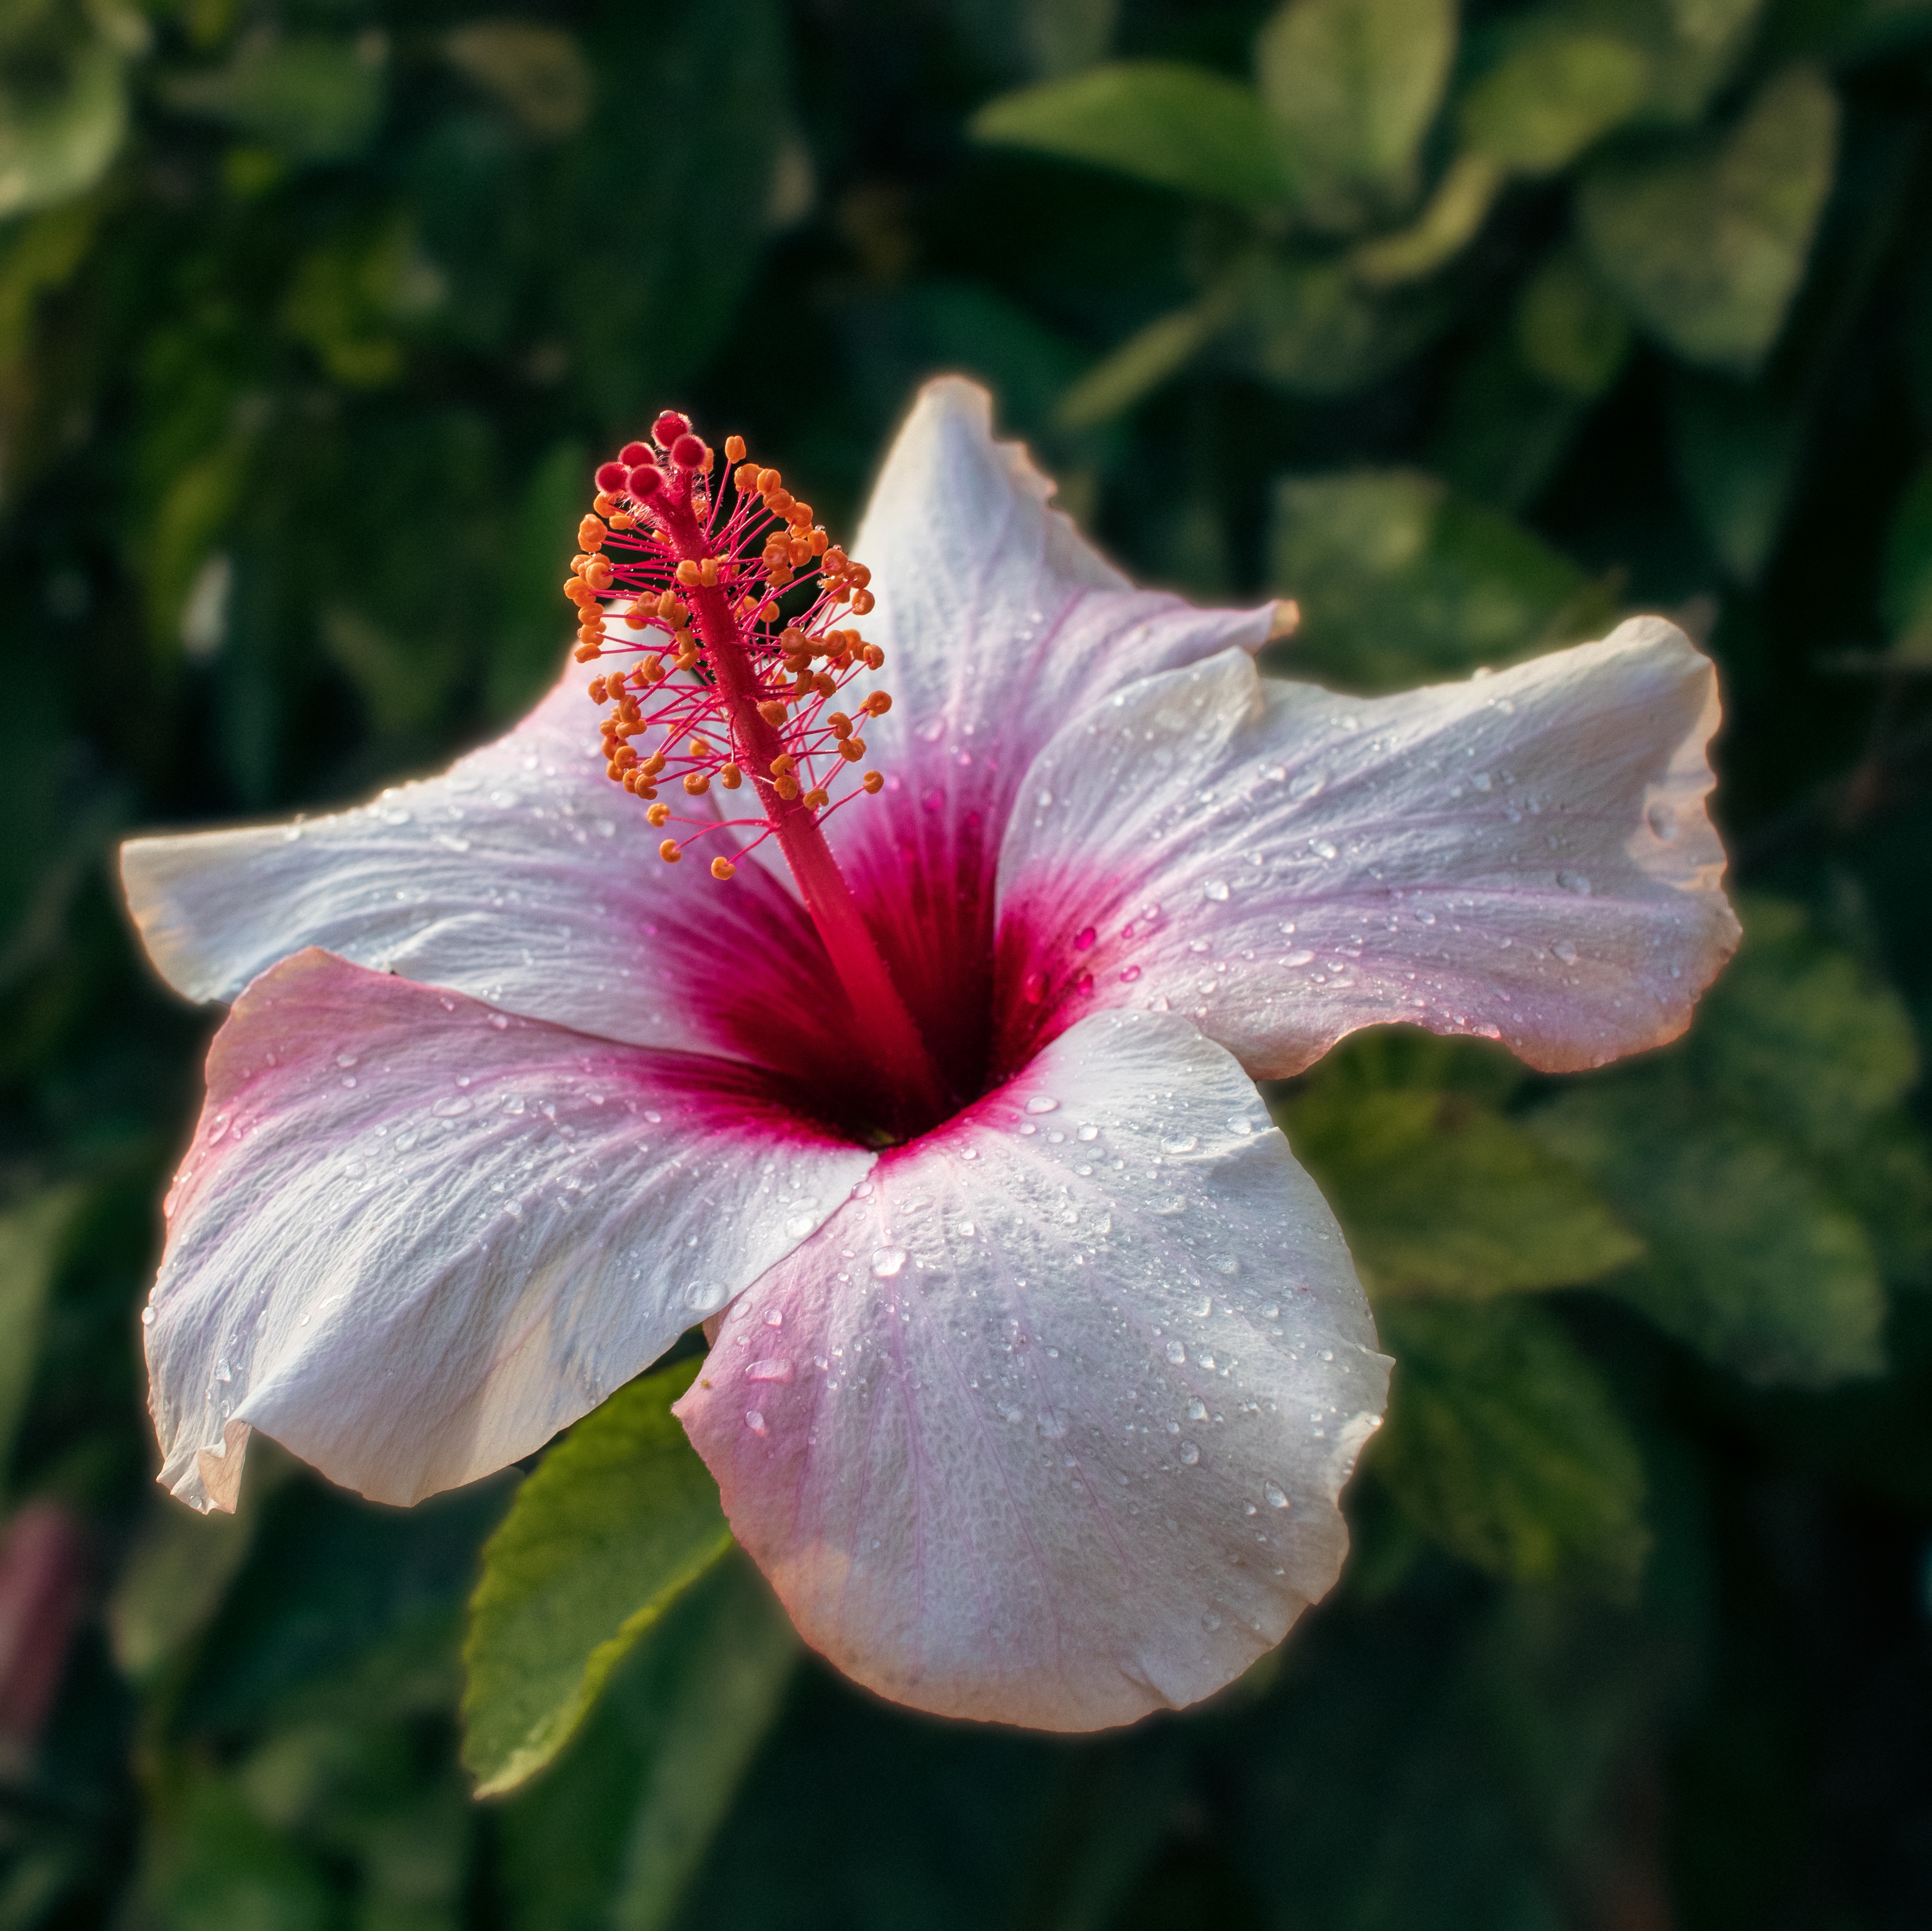
hibiscus, flower, plant, petal, terrestrial plant, chinese hibiscus, flowering plant, Hawaiian hibiscus, annual plant, herbaceous plant, close up, Pedicel, magenta, peach, malvales, plant stem, macro photography, art, four o clock family